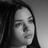
Emotion: neutral